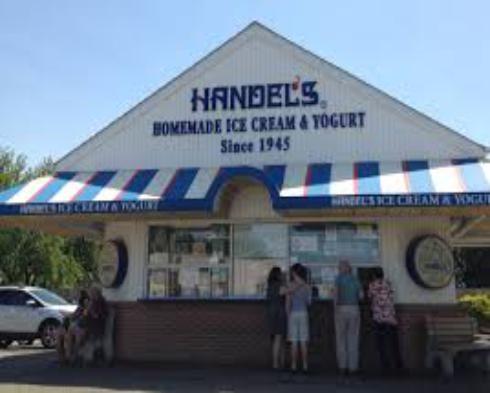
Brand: Handel's Homemade Ice Cream & Yogurt
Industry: Food